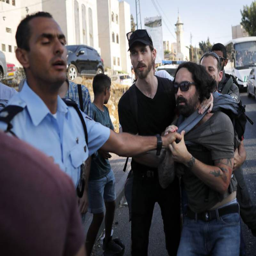
policemen detain a boy during a protest